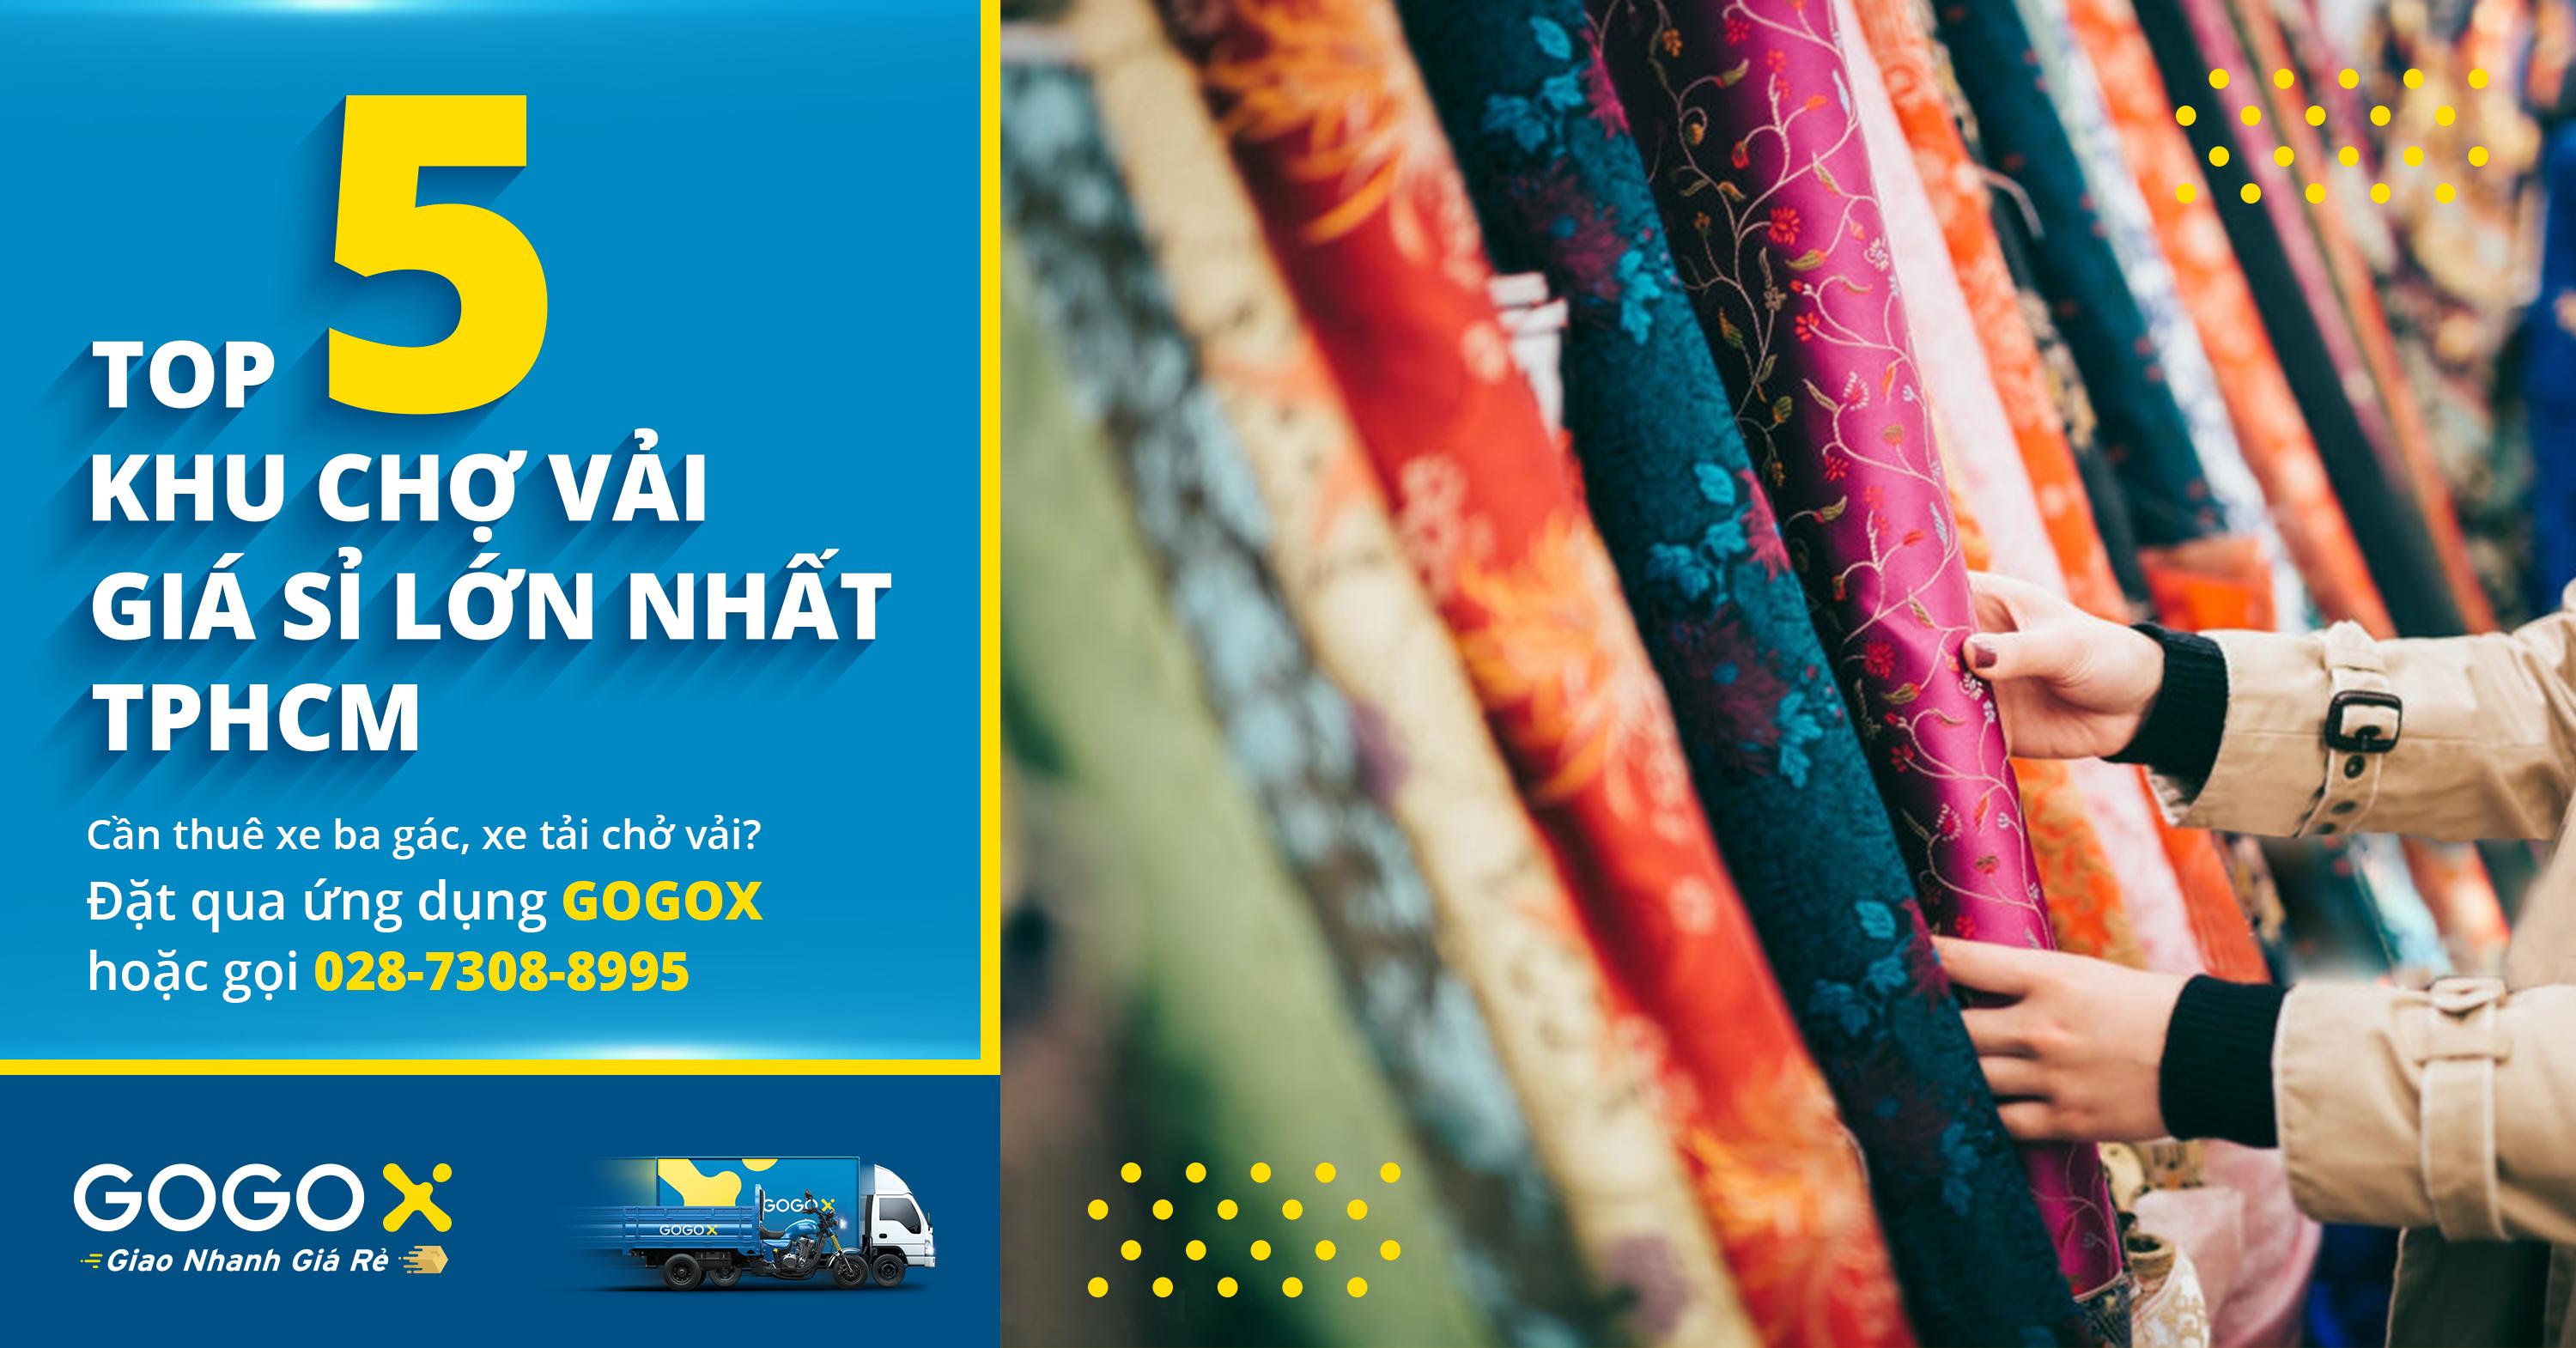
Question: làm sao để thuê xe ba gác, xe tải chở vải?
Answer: đặt qua ứng dụng gogox hoặc gọi 028 7 308 8 995